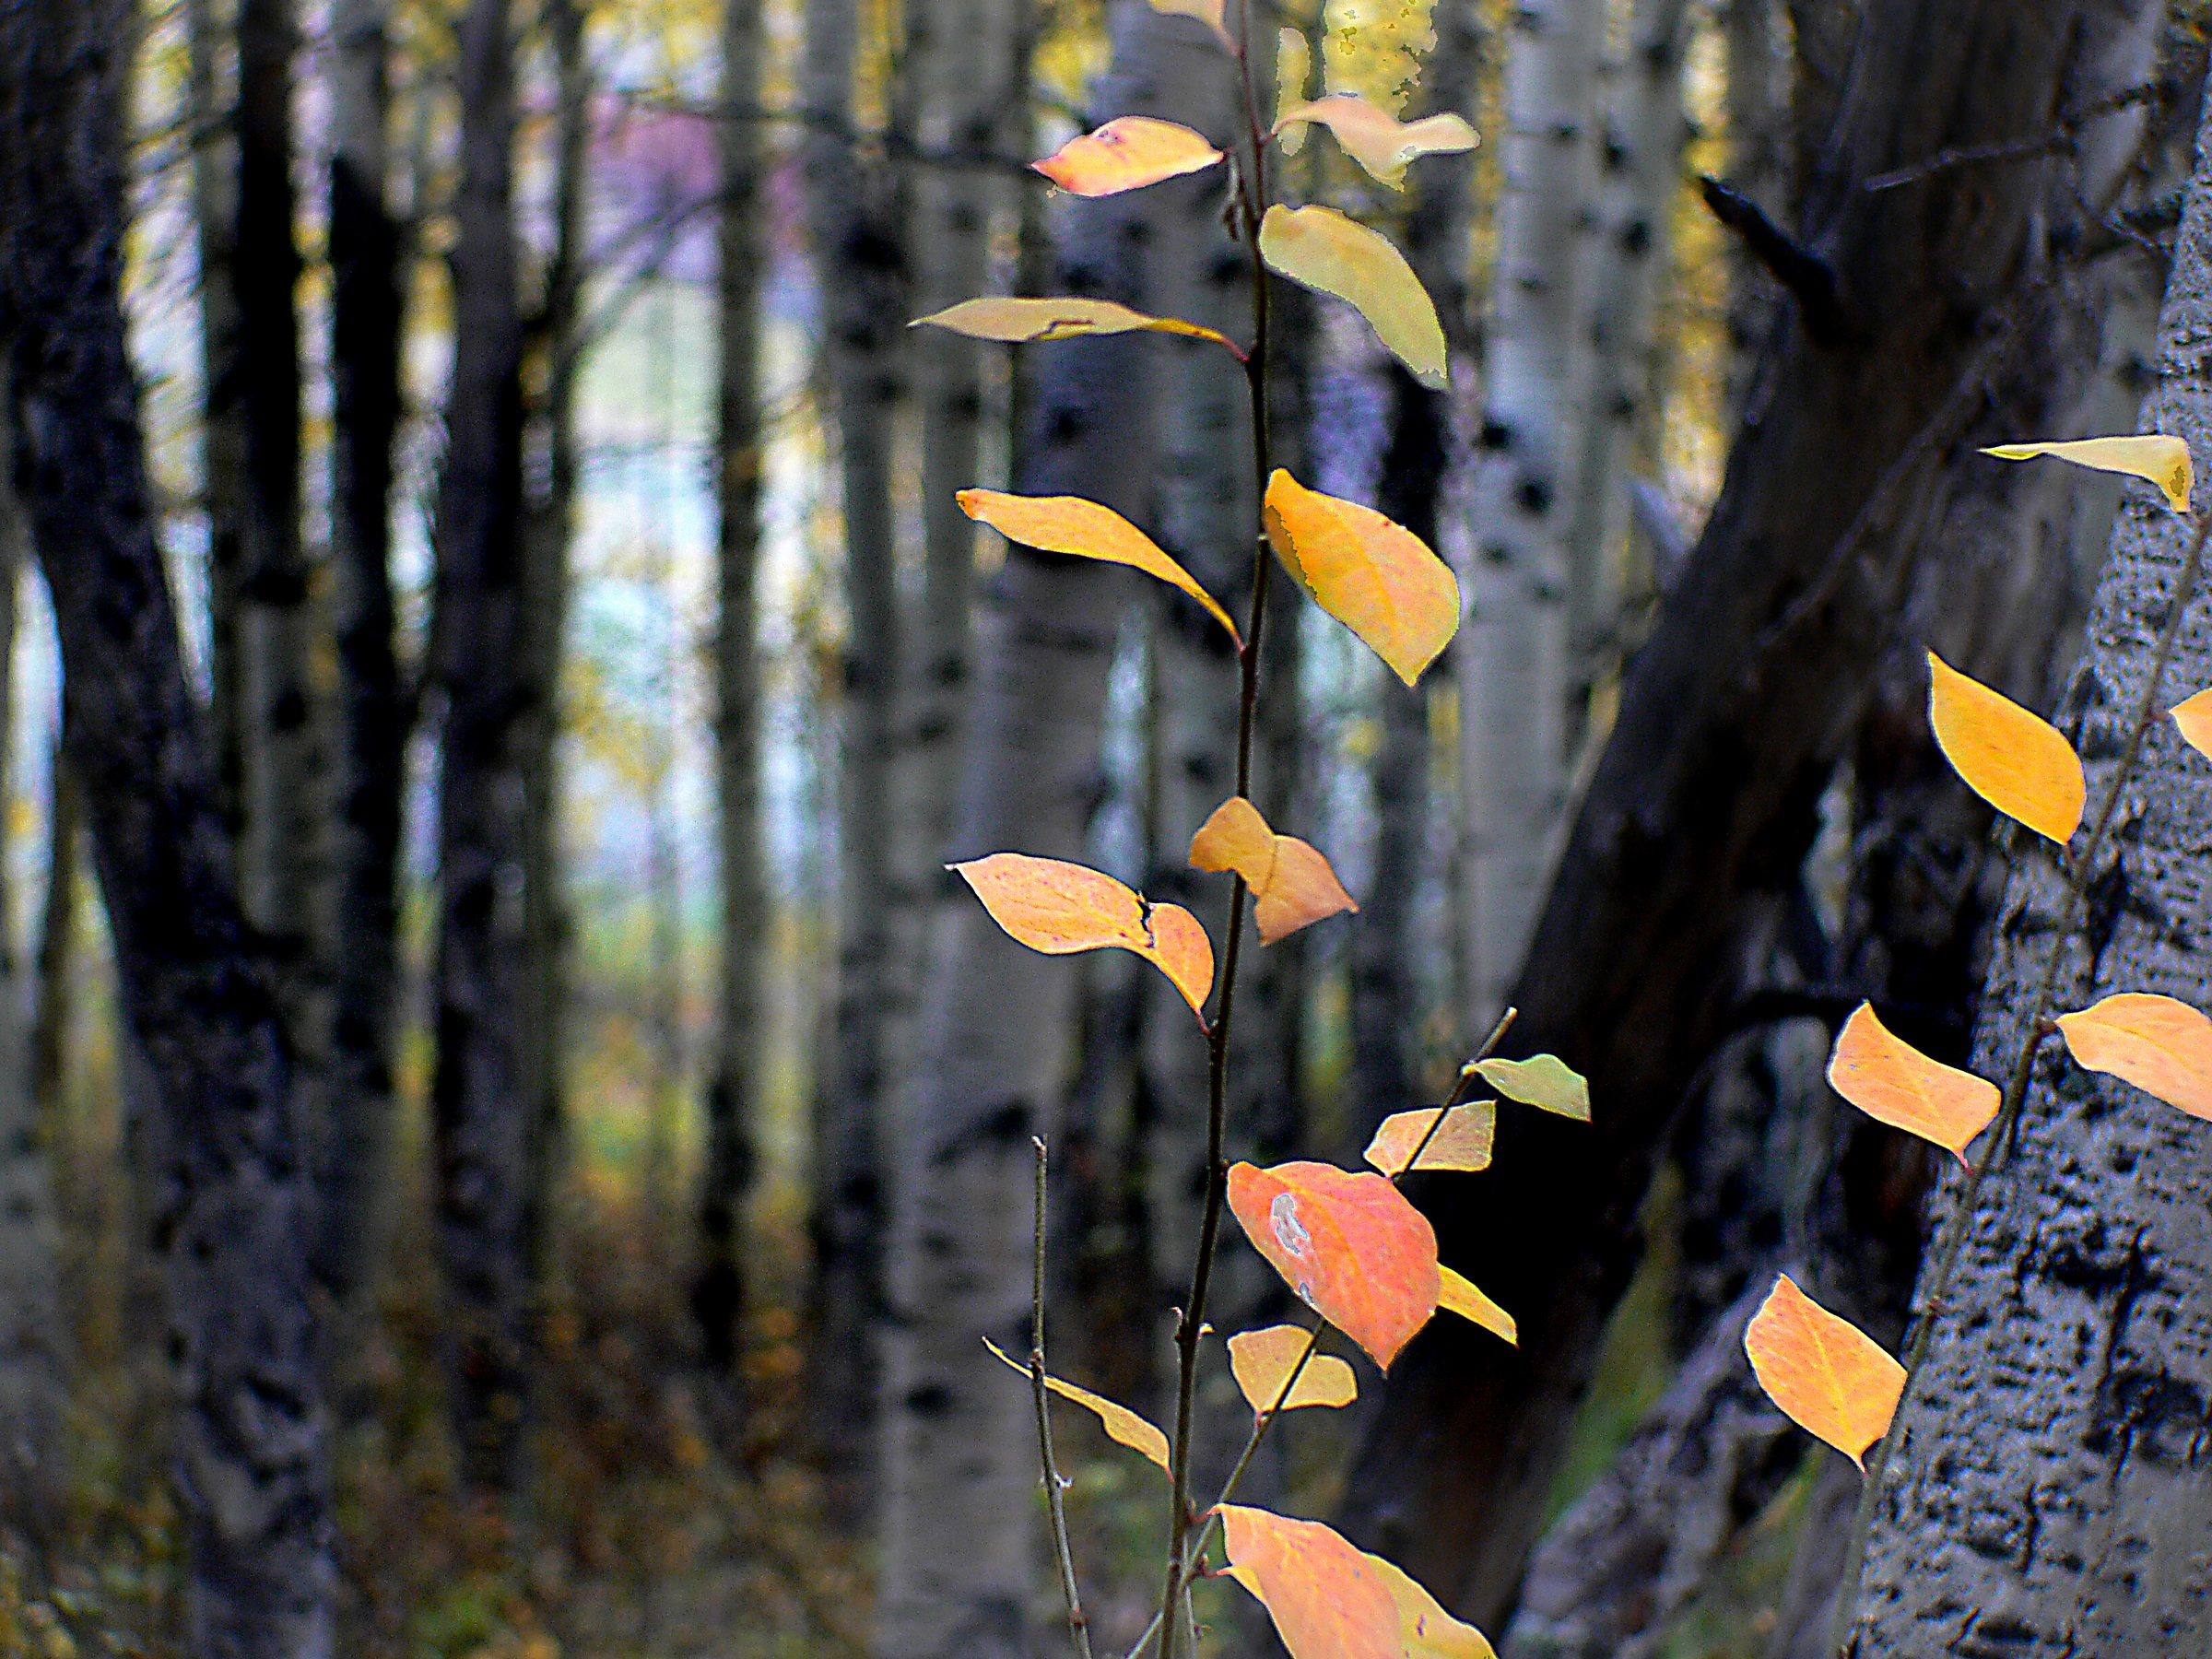
tree, nature, forest, branch, plant, sunlight, leaf, fall, flower, spring, autumn, botany, yellow, flora, season, wildflower, canada, woodland, habitat, bridgecamera, fishcreekcalgaryautumn, aspen, natural environment, plant stem, woody plant